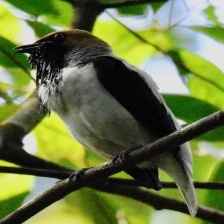
Species: BEARDED BELLBIRD
Scientific name: PROCNIAS AVERANO